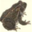
Label: frog